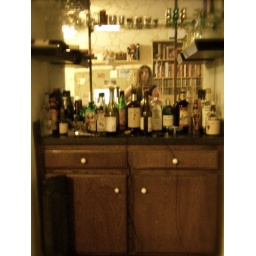
girl in the mirror